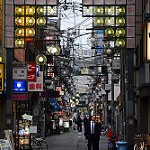
Scene: Outdoor